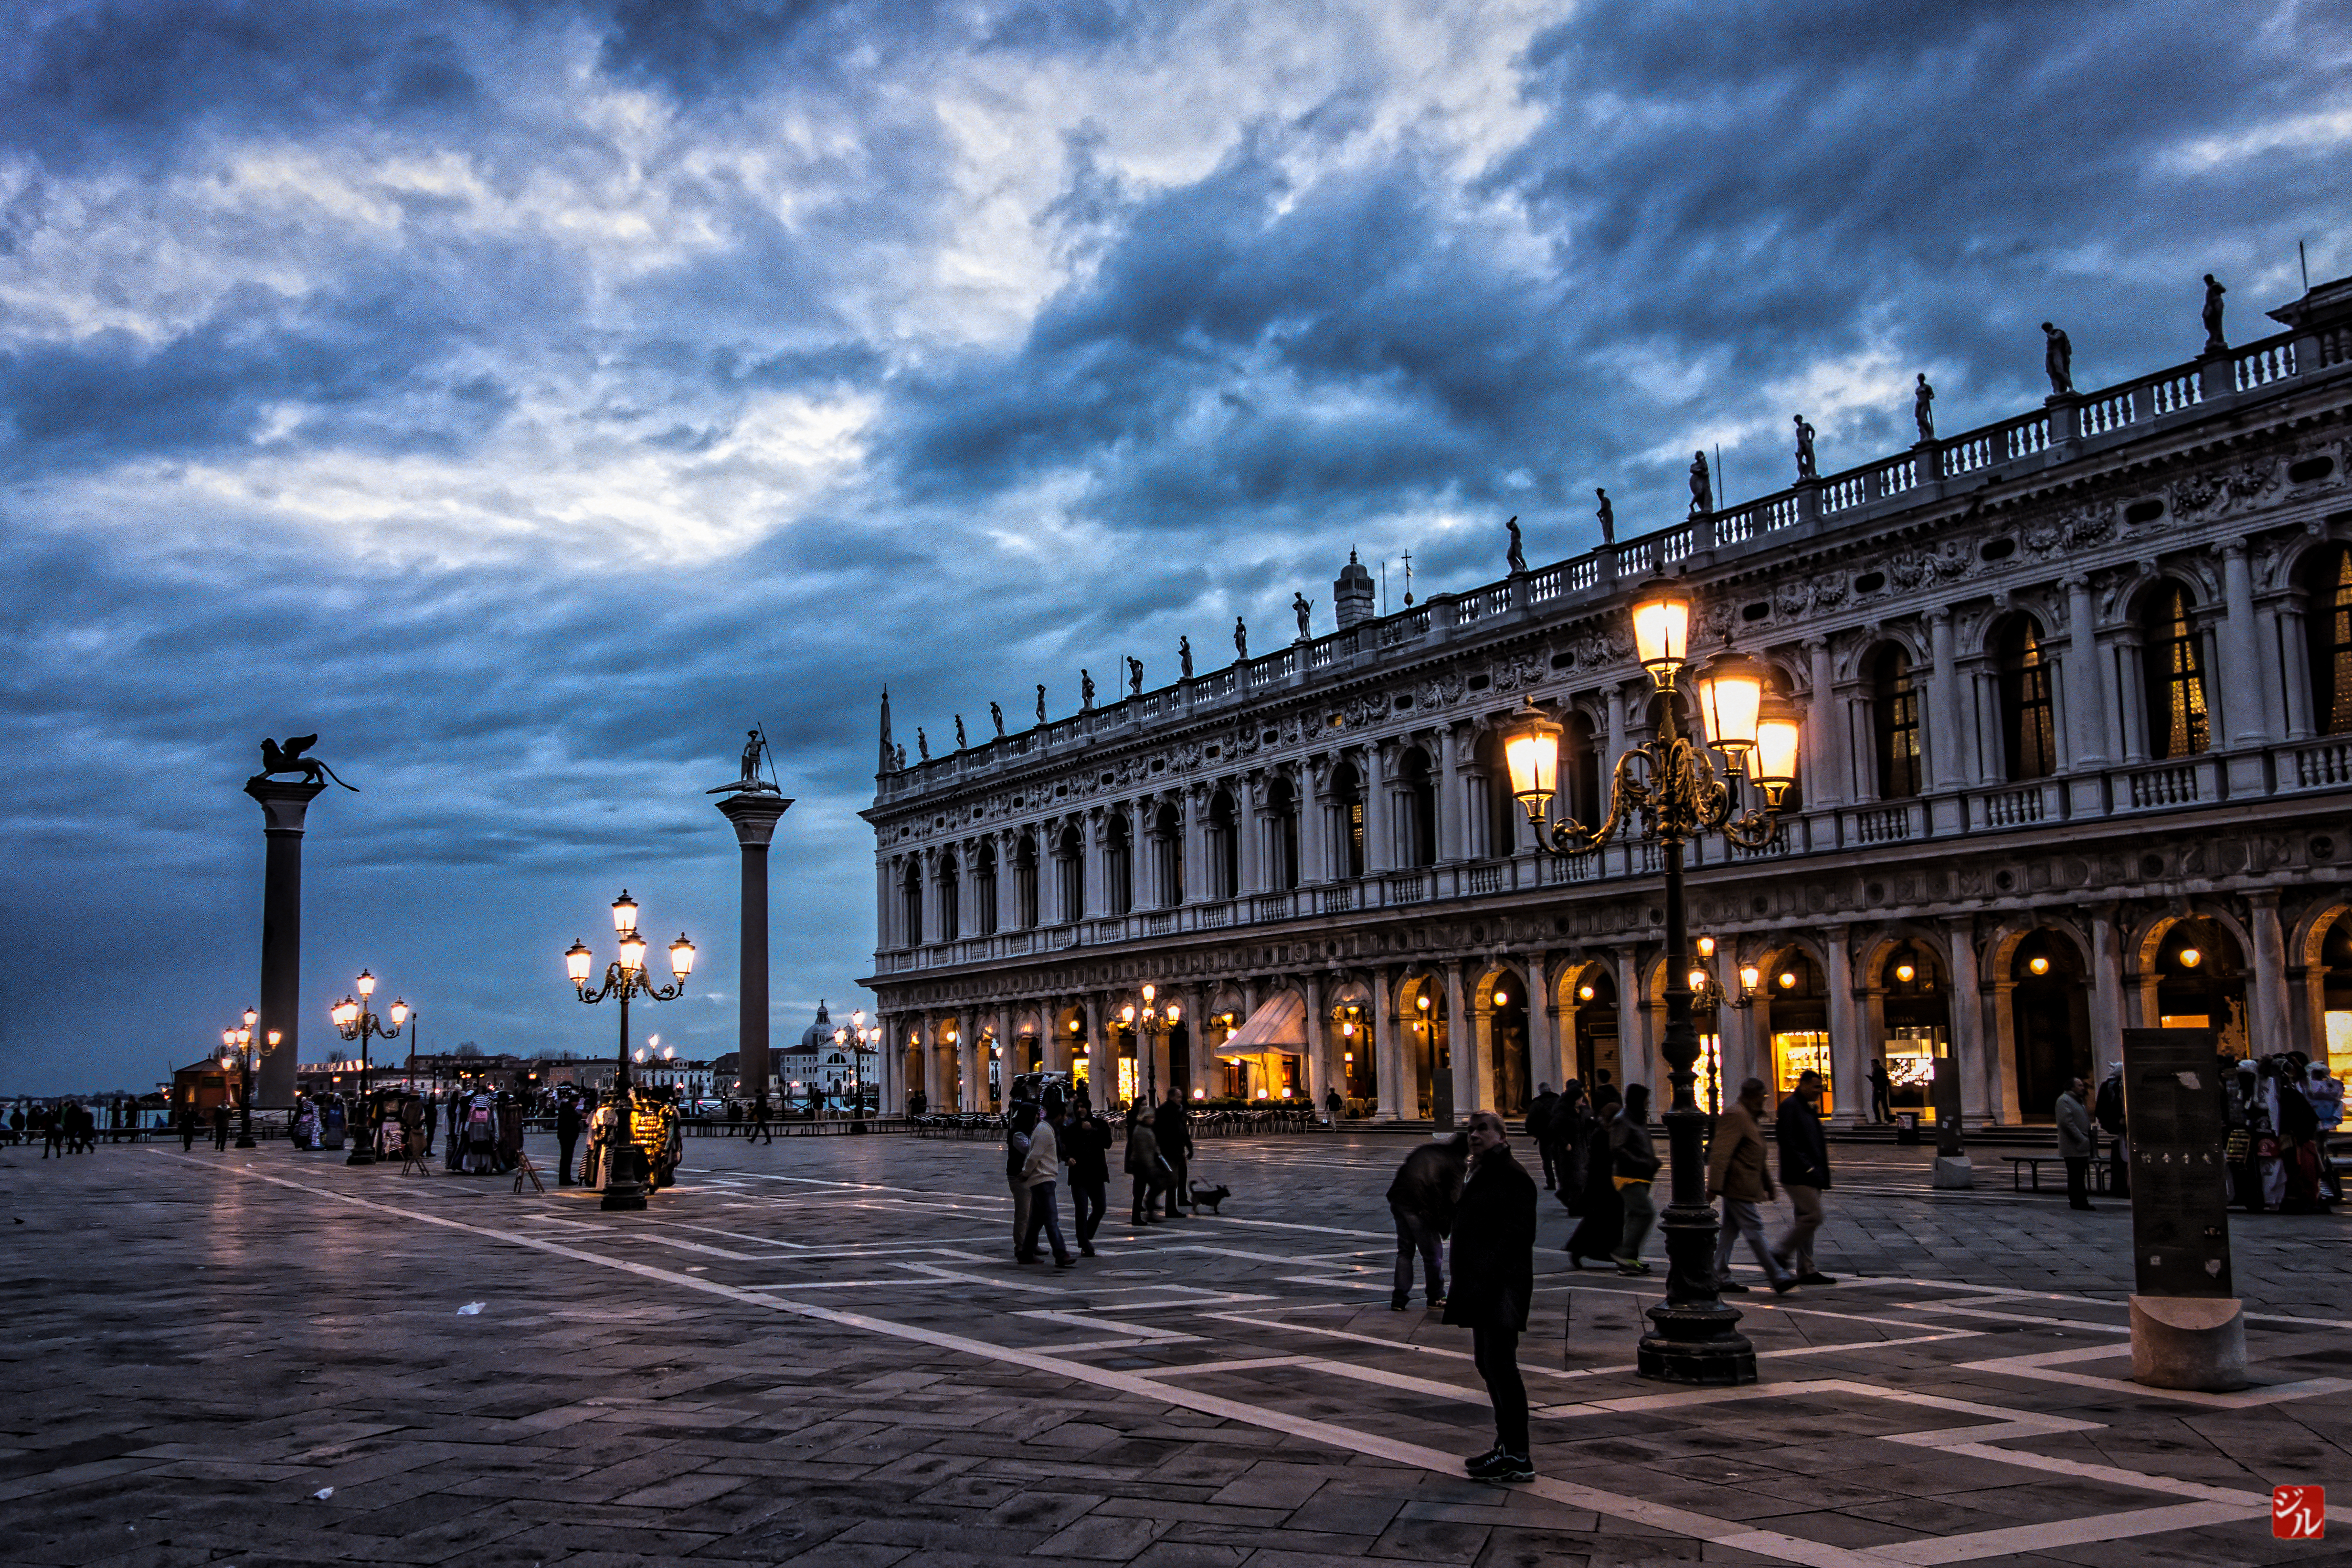
skyline, night, city, cityscape, downtown, dusk, evening, plaza, landmark, san, venise, marco, town square, metropolis, piazzetta, urban area, human settlement